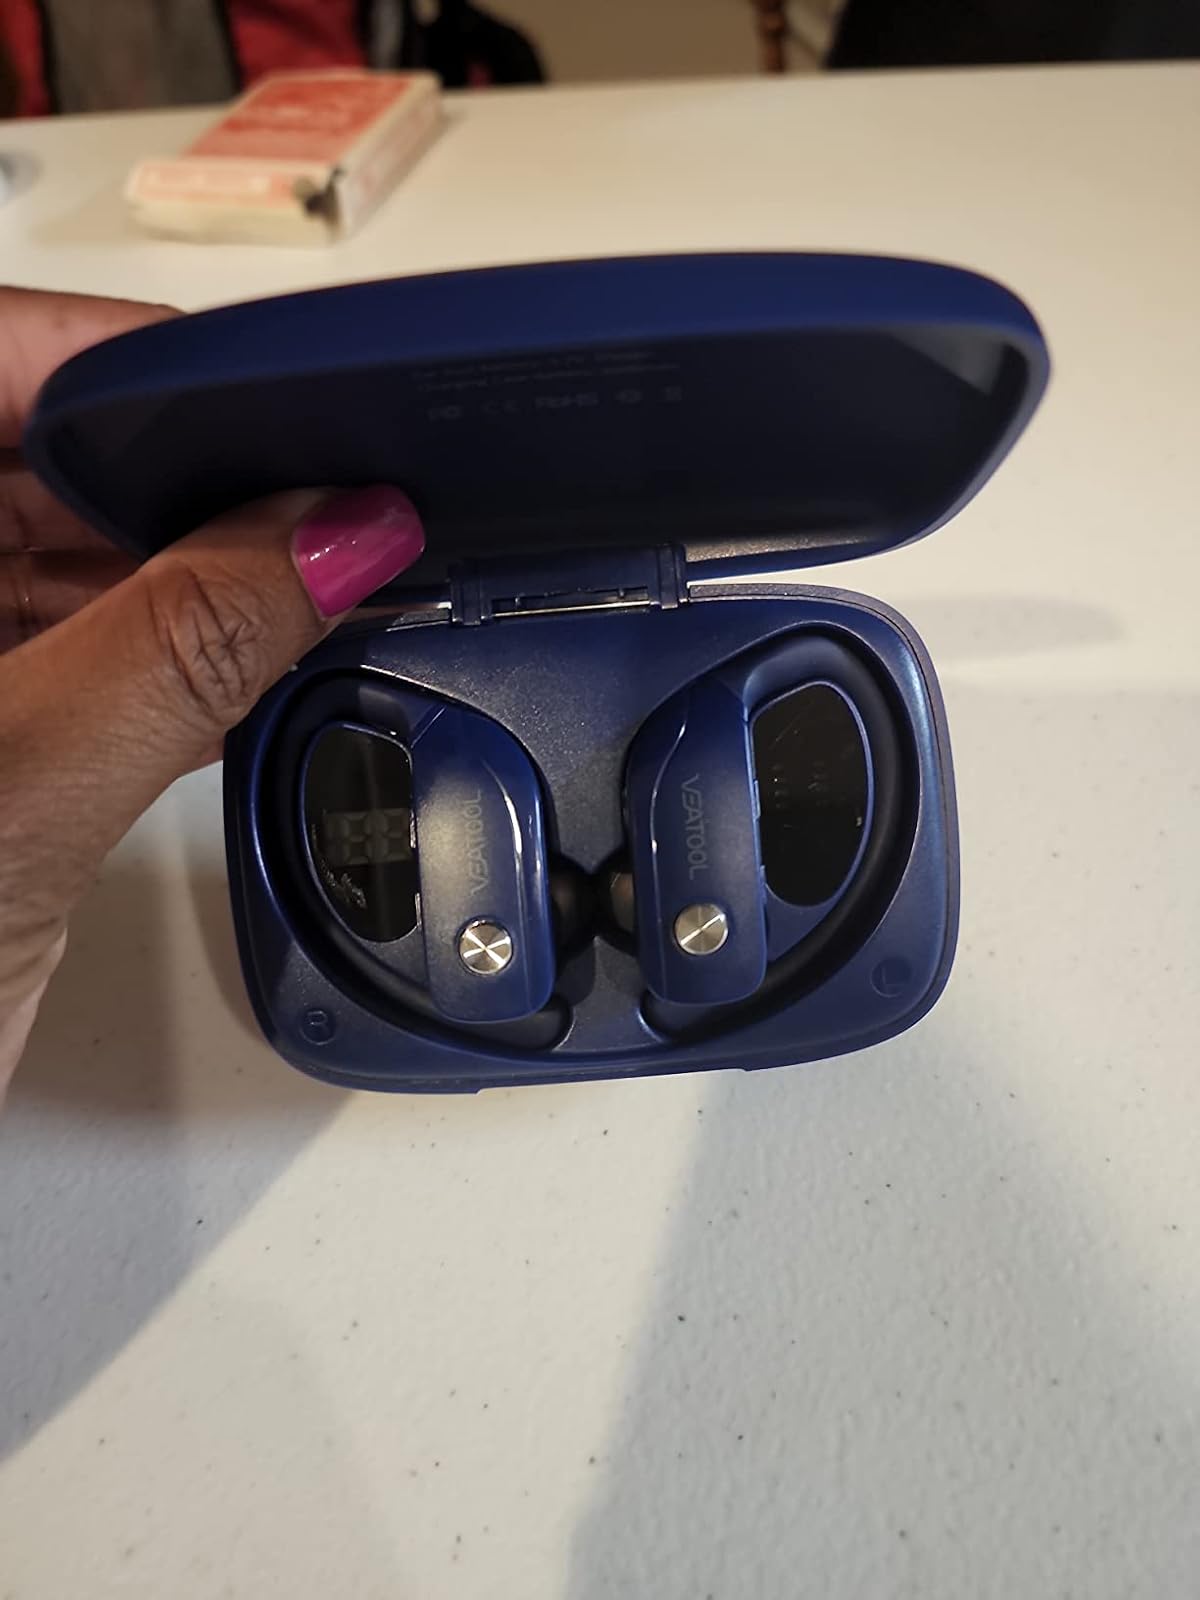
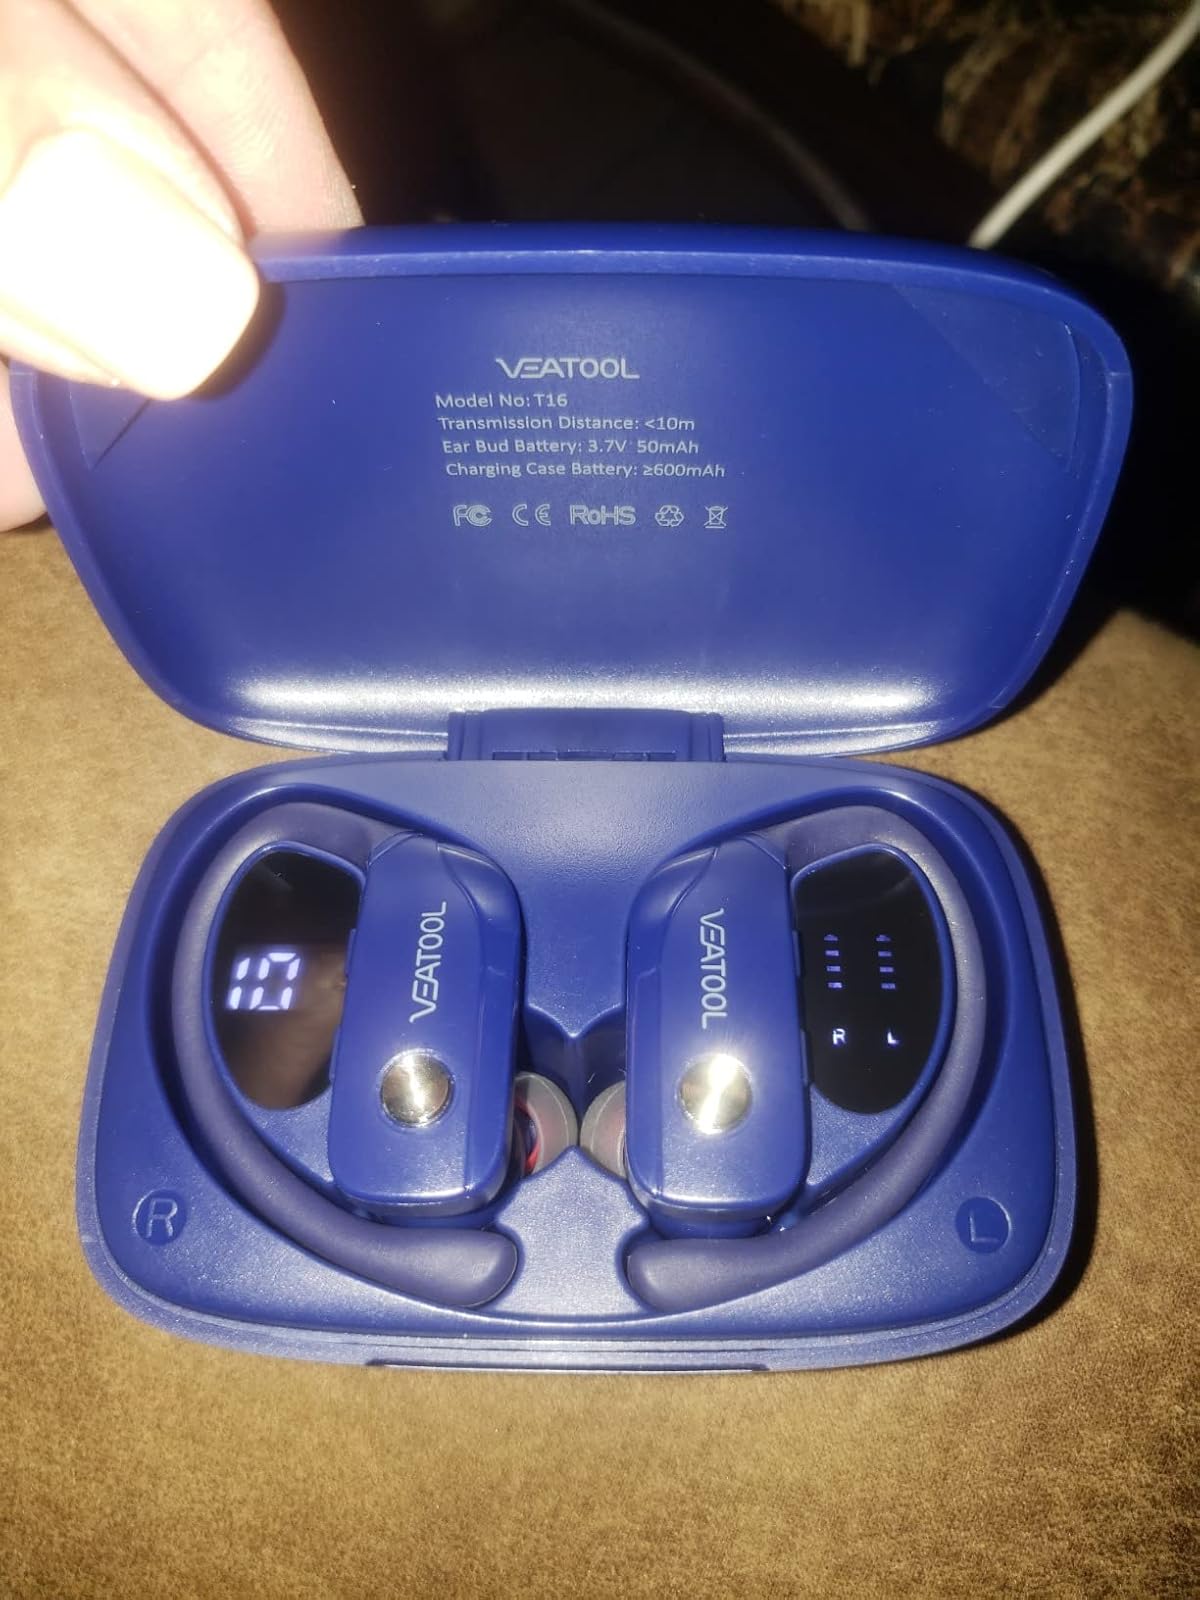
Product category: earbuds
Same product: yes